British post offices in Crete

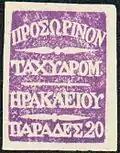
20-para stamp of the British administration in Crete issued in 1898 and inscribed in Greek

British post offices in Crete provided the postal service in the territory of the island of Crete. Stamps inscribed in Greek were used in the British sphere of administration (Heraklion) during the Great Powers occupation of the island in 1898–1899.